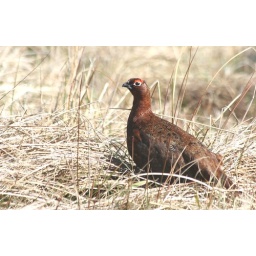
Another bird at Watch Water Reservoir in the Lammermuirs near Longformacus, Scottish Borders that posed nicely right beside the car